Kvinneby amulet

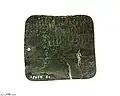
B-side of the plate, with the fish.

The inscription consists of some 143 runes, written "boustrophedon", supplemented by an engraving of a fish; the relevance of the fish to the text is unclear.